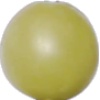
Label: Grape White 2